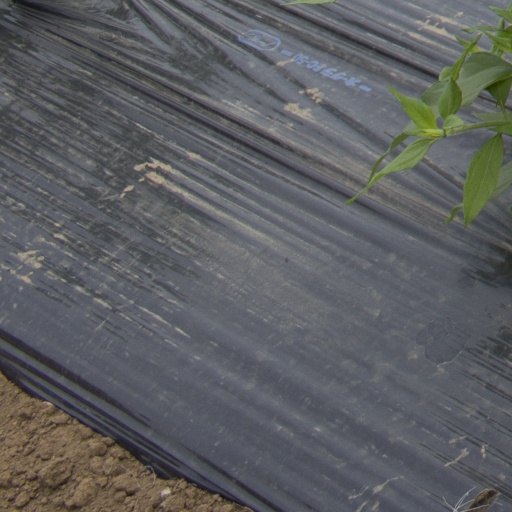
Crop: Jerusalem artichoke